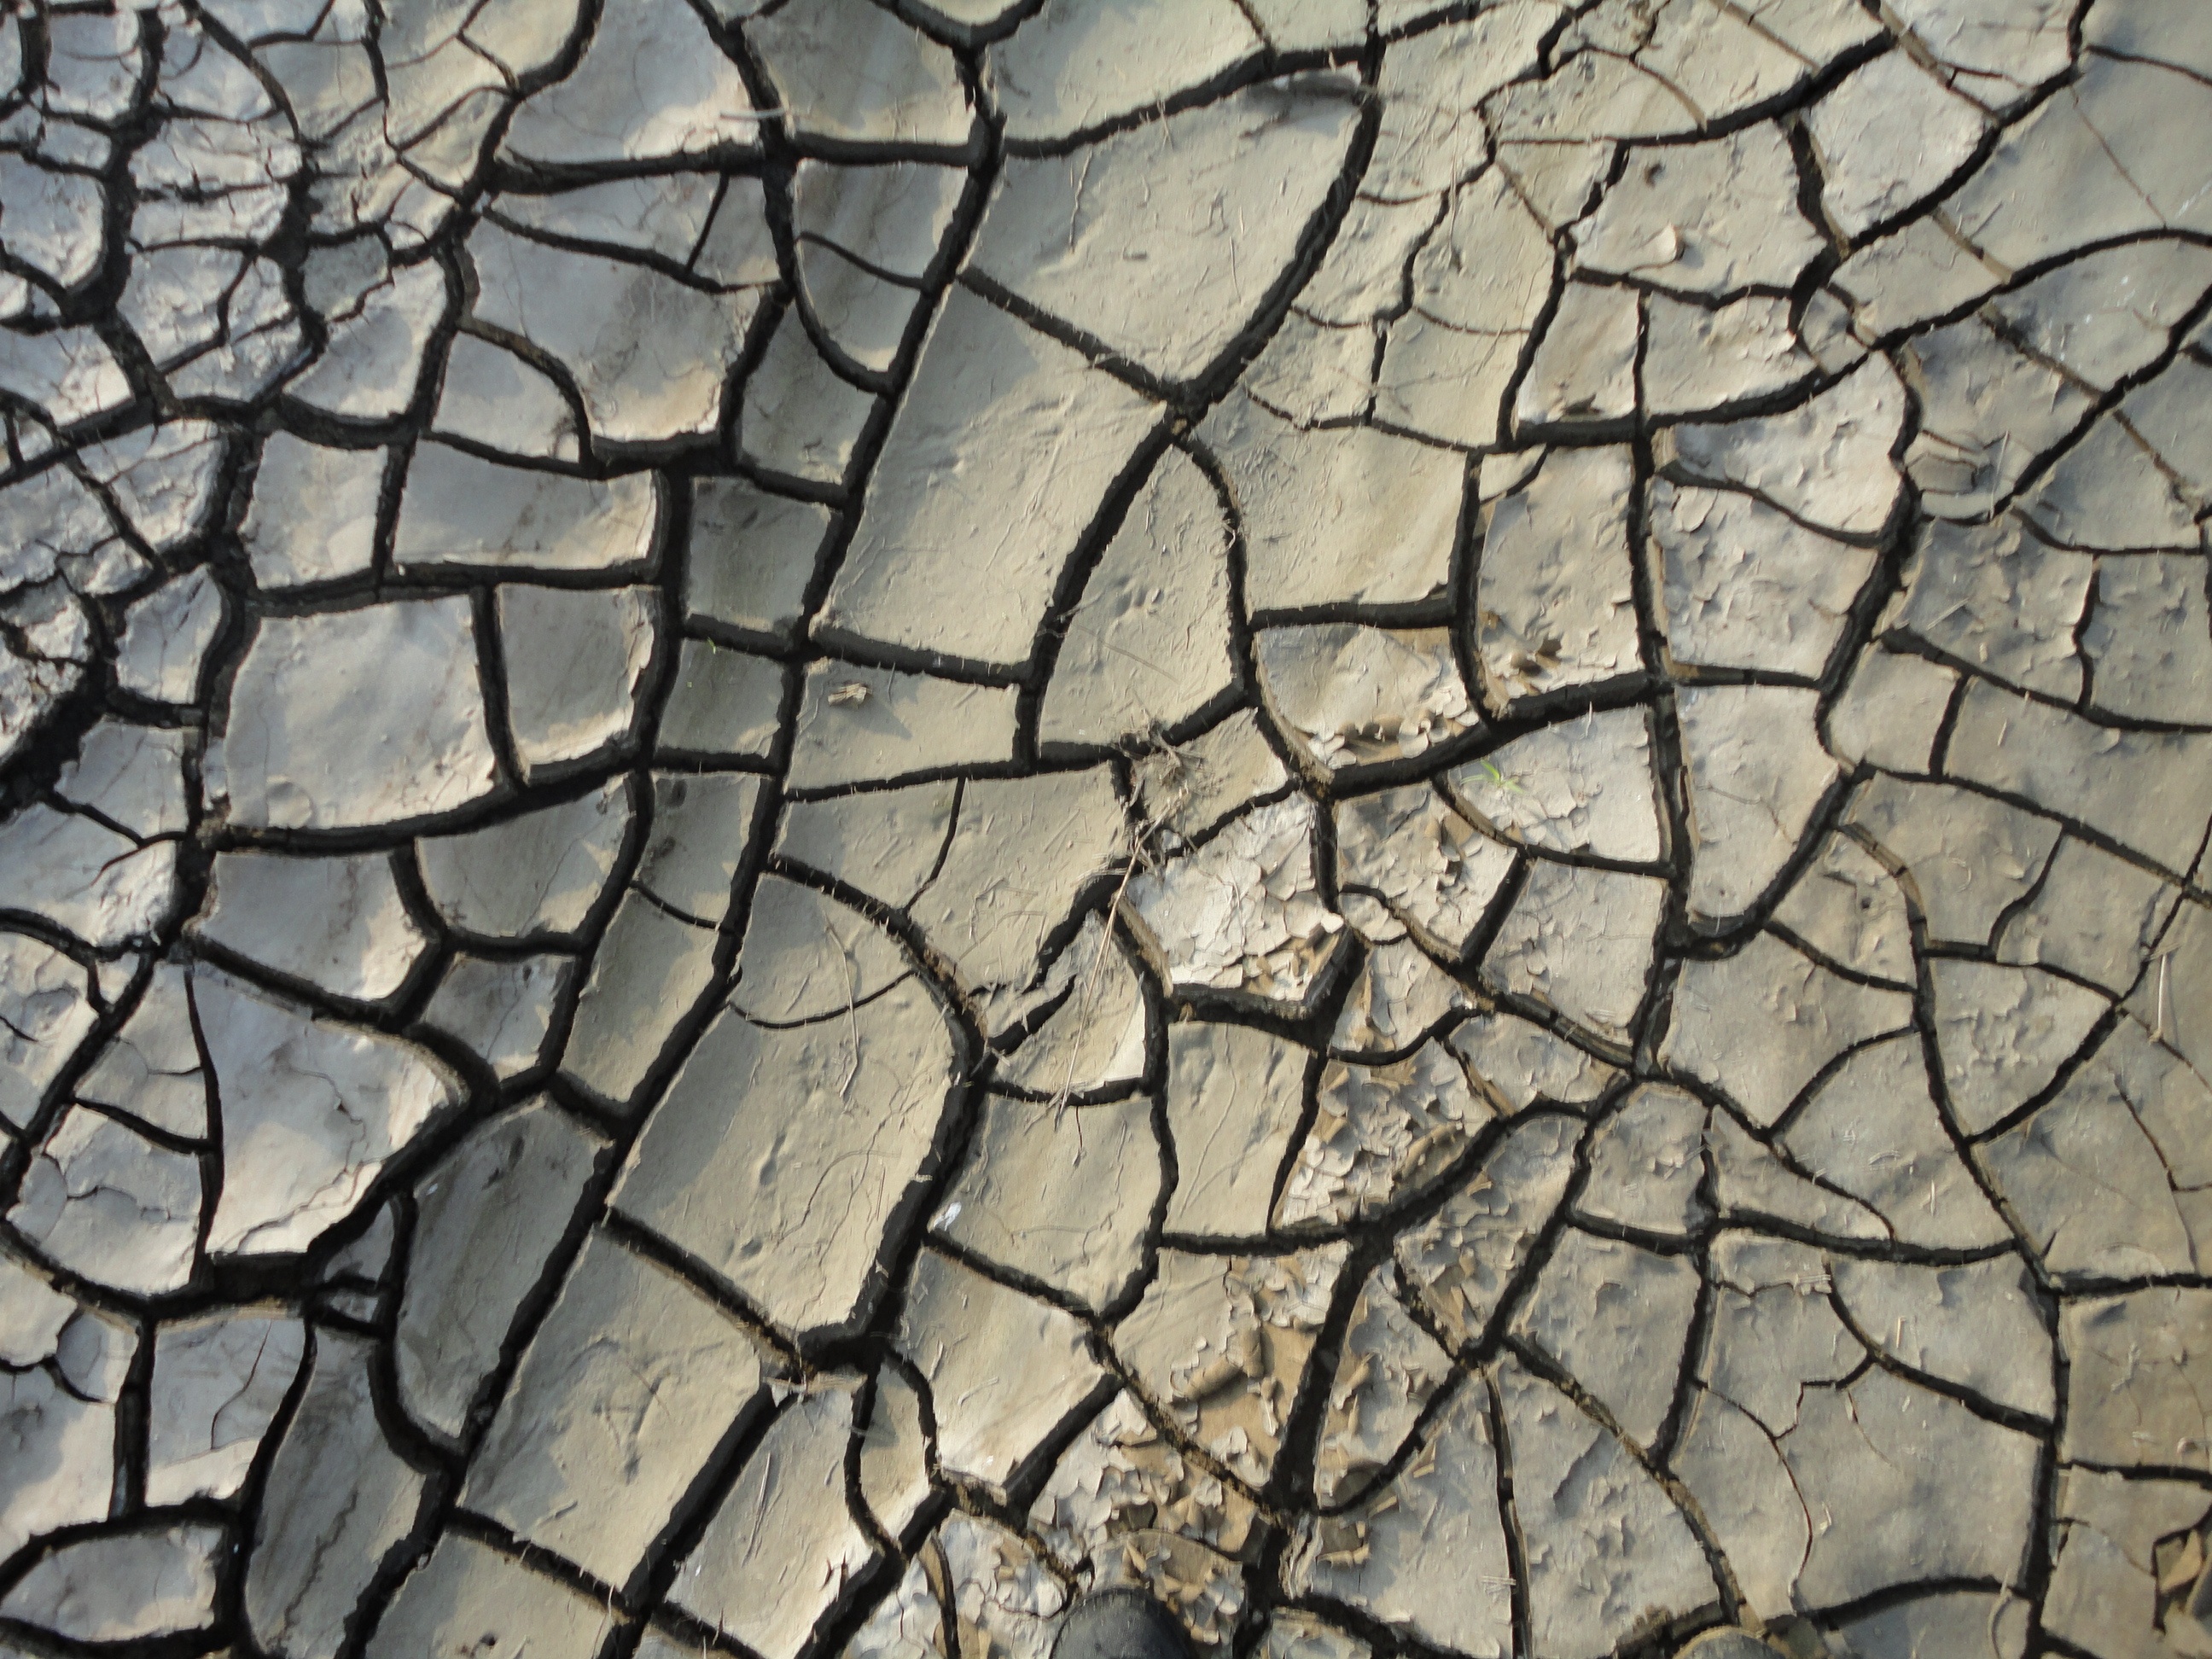
nature, coffee, white, texture, asphalt, dry, soil, tire, earth, cracks, drought, moisture, quartered, road surface, automotive tire